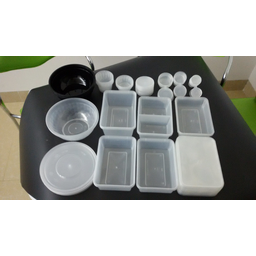
Label: plastic